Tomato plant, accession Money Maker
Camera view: vertical (180 deg); turntable rotation: 330 degrees
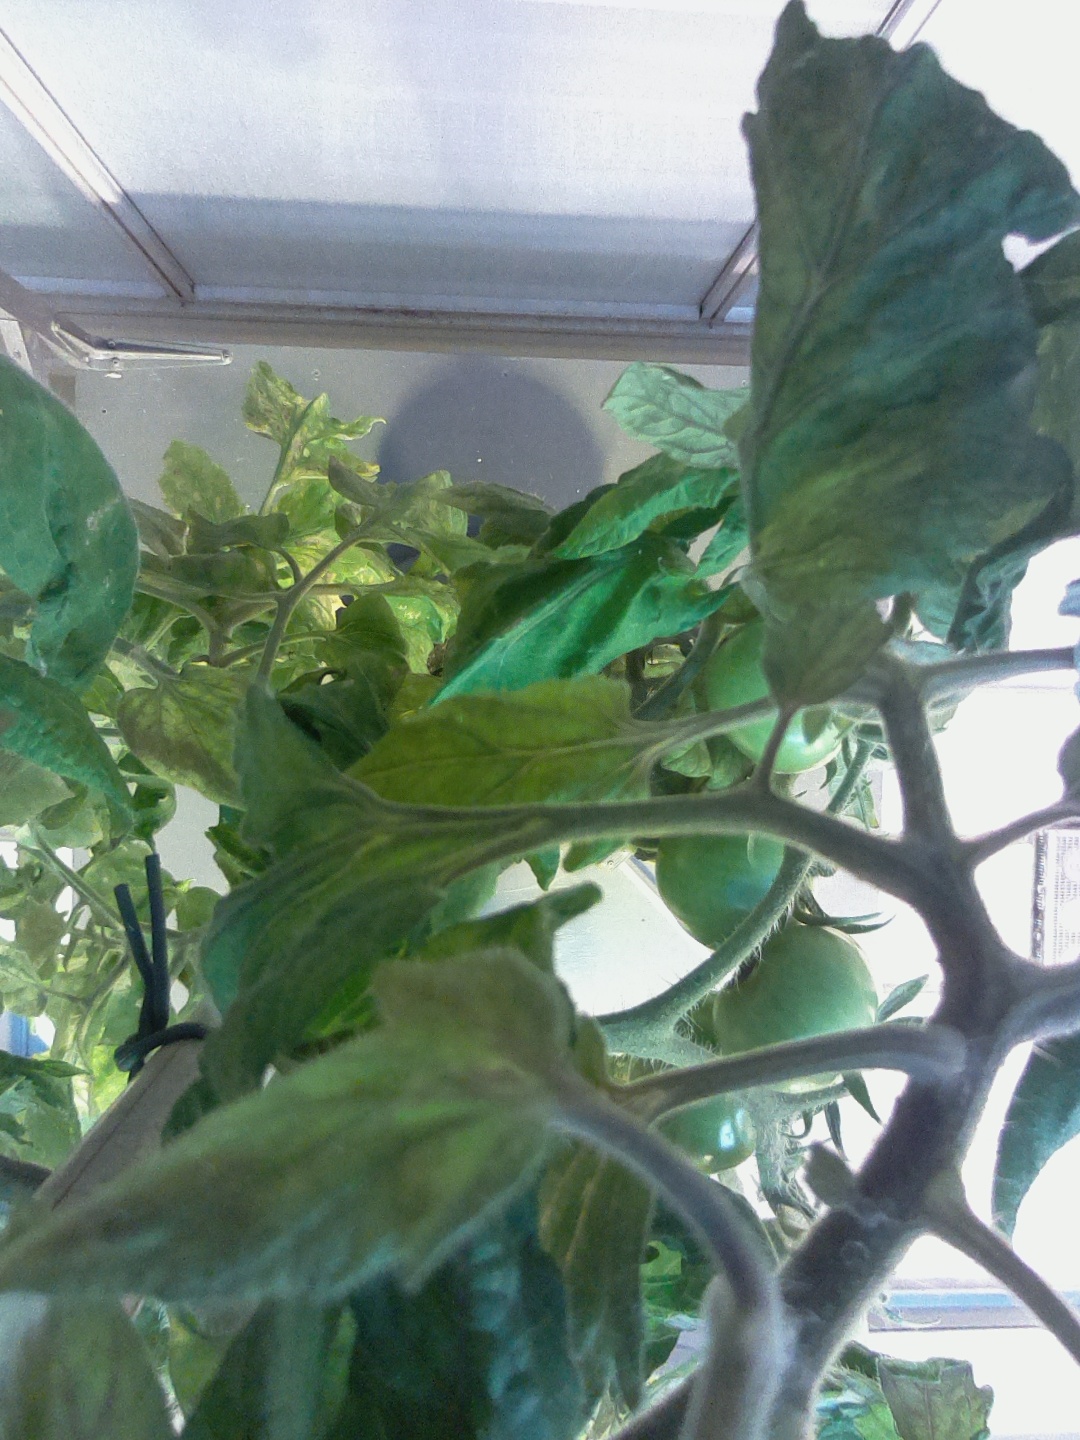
BBCH growth stage 78: 80% -90% of final fruit size